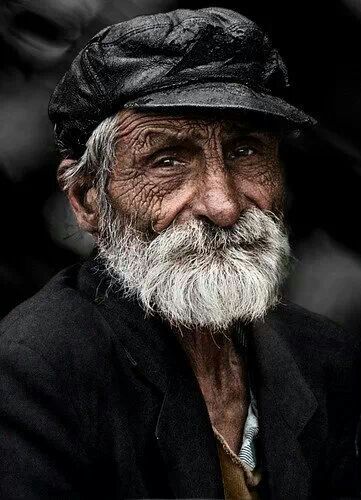
Portrait style: Real Portrait